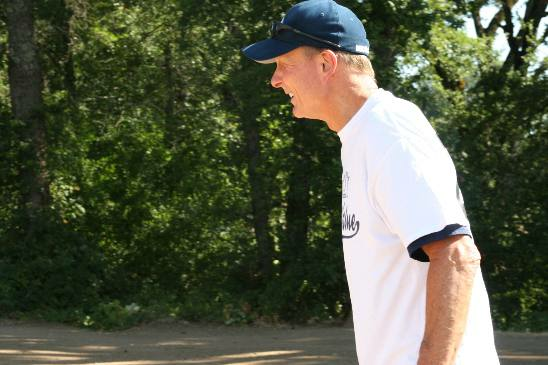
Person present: Yes